Battle of Trebbia (1799)

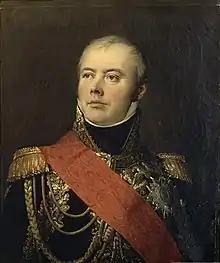
Jacques MacDonald

On 14 April 1799, the French Directory ordered MacDonald to help the French forces in northern Italy. Accordingly, he assembled the "Army of Naples" and moved north, leaving southern Italy in the hands of local forces. MacDonald reached Rome on 16 May and Florence ten days later. From there, the safest course was to use the west coast road to reach Genoa, keeping the Apennine Mountains between him and the Allies. However, MacDonald believed that the coast road was unusable for his artillery beyond Lerici and feared that Austrian columns might interfere with the operation. But perhaps the real reason was that MacDonald wished to make a theatrical entrance to the campaign by smashing his way through the Coalition allies. In order to accomplish this, he asked Moreau to march north and east to meet him near Piacenza, an impractical move that would place the "Army of Italy" in the midst of its enemies. After his passage across the Apennines, MacDonald hoped to crush some of the Austrian covering forces. As it moved north, the "Army of Naples" absorbed the divisions of Victor, Montrichard and Gaultier, bringing its total field force to 36,728 soldiers.